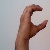
The image shows a hand gesture representing the letter 'C' in Indian Sign Language.